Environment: real
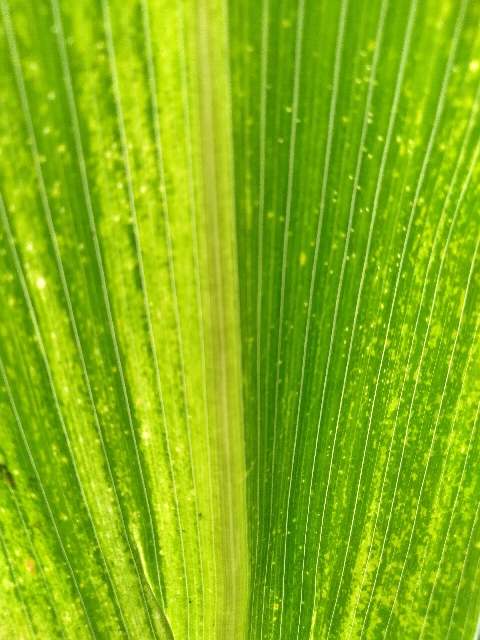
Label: lethal_necrosis